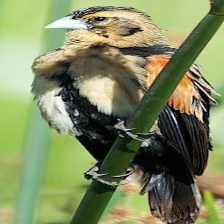
Species: FAN TAILED WIDOW
Scientific name: EUPLECTES AXILLARIS